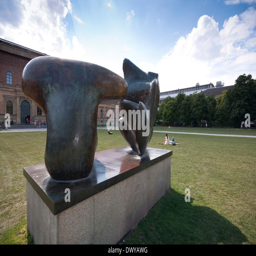
sculpture by visual artist in front